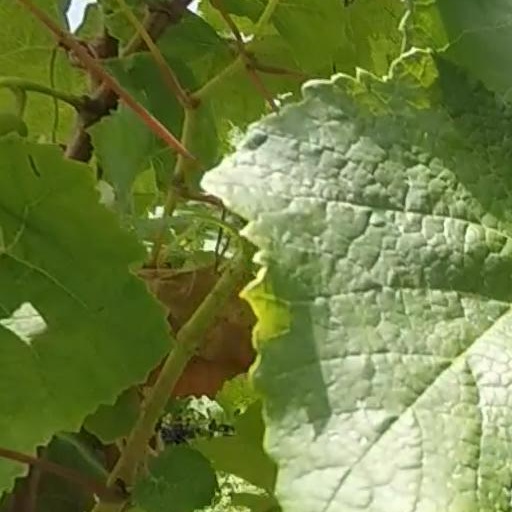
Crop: grape